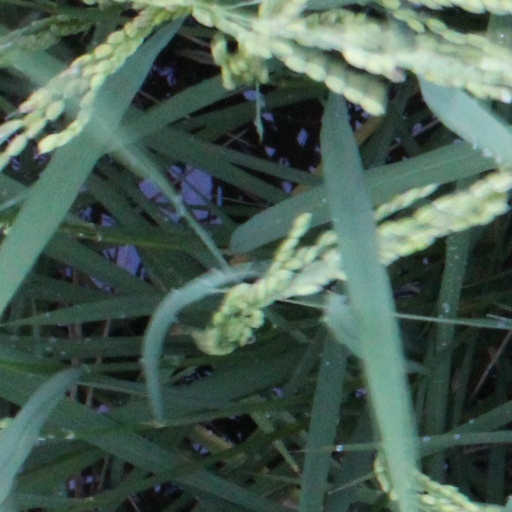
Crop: rice